History of Cartagena, Colombia

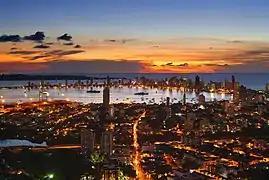
Sunset over Cartagena Harbor as seen from La Popa

Cartagena de Indias was founded on 1 June 1533 by Spanish commander Pedro de Heredia, in the former seat of the indigenous Caribbean Calamarí village. Most of Heredia's sailors were from Cartagena, Spain, a city founded by the Phoenicians in 228 BC and also a seaport. As the site had some geographical affinities with the newly discovered bay, thus they decided to name it as for their native city. See Juan de la Cosa.